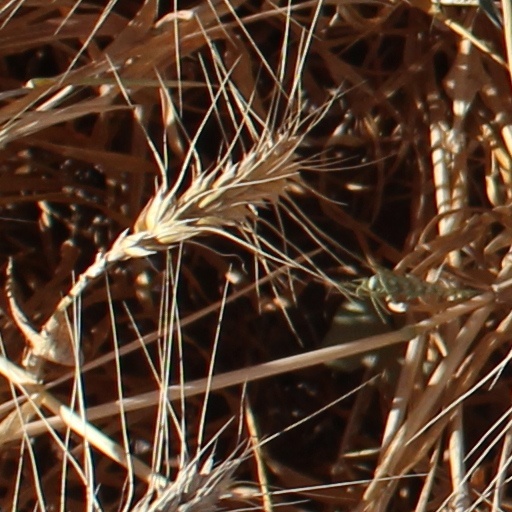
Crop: wheat